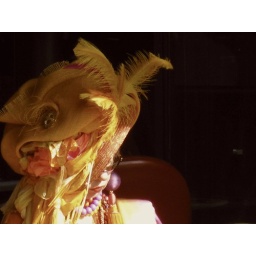
a very elaborate hat sitting at a cafe in Paris. I could not find the lady at first....